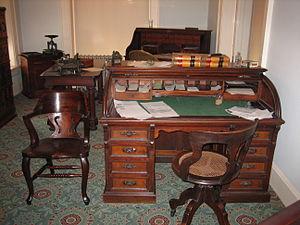
Le Capitole de l'État de Floride est le bâtiment qui abrite les assemblées législatives de la Floride. Il se trouve dans le centre de Tallahassee, la capitale de l'État de Floride, au carrefour d'Apalachee Parkway et de Monroe Street. Il se compose d’un bâtiment historique dans lequel se trouve un musée et le Florida Legislative Research Center & Museum, et d’un bâtiment plus récent ; avec un gratte-ciel de 22 étages.